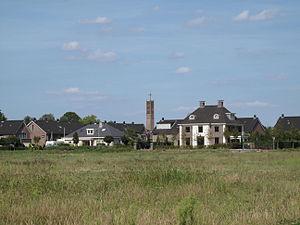
Maasdijk est un village situé dans la commune néerlandaise de Westland, dans la province de la Hollande-Méridionale. Le 1ᵉʳ janvier 2008, le village comptait 4 025 habitants.